Duke University

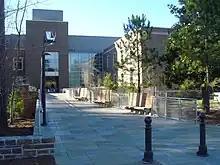
Duke University School of Law

From 2001 to 2011, Duke has had the sixth highest number of Fulbright, Rhodes, Truman, and Goldwater scholarships in the nation among private universities. The university practices need-blind admissions and meets 100% of admitted students' demonstrated needs. About 50 percent of all Duke students receive some form of financial aid, which includes need-based aid, athletic aid, and merit aid. The average need-based grant for the 2019–20 academic year was $54,255. In 2020, a study by the Chronicle of Higher Education ranked Duke first on its list of "Colleges That Are the Most Generous to the Financially Neediest Students."